Question: Please indicate a possible affordance area of the bench that can be used for sitting on
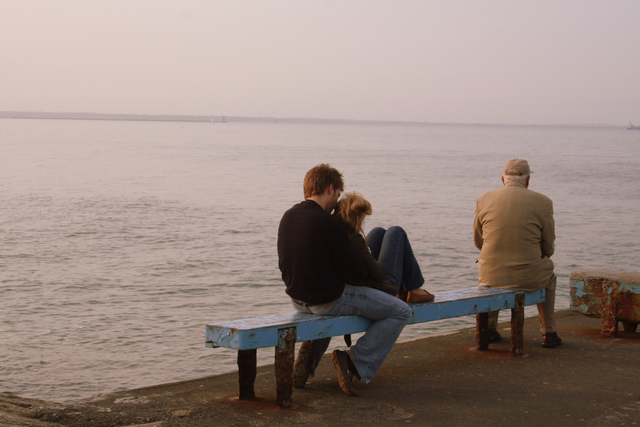
Answer: [196.5, 280, 539.5, 332]